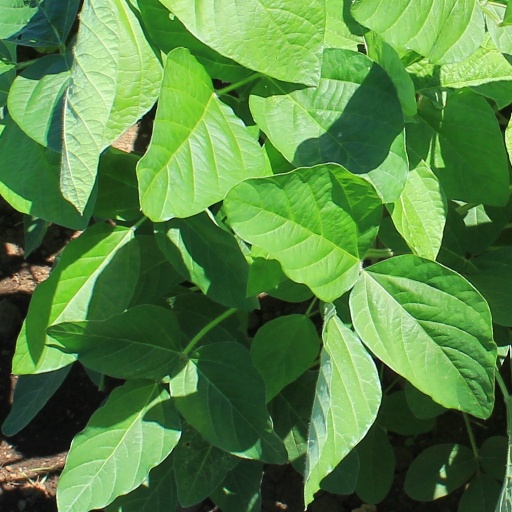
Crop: soybean